Hawthorn Football Club

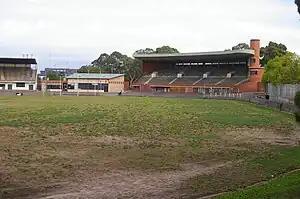
Glenferrie Oval is the spiritual home of the Hawks; however, the last VFL/AFL match was played back in 1973

Essendon – The clubs contested the Grand Final in three consecutive seasons between 1983 and 1985. The rough nature of these games, and several others between the two, made them fierce rivals during the 1980s; particularly during those years where they were the top two sides of the competition. In the 1990s and right up until 2004 the rivalry became more quiet and uneventful with the exception of the 2001 preliminary final, which was the first time they met in a finals game since the 80's. More recently, the clubs have played two matches which saw bench-clearing brawls: the "Line in the Sand Match" in 2004, which resulted in four players being suspended and $70,700 in fines; and the final round of 2009, a match which would decide eighth place between the two teams, in which four players were suspended for a total of seven matches and $27,000 in fines being handed out. The latter brawl was famously sparked by Matthew Lloyd who applied a very hard bump, knocking out Brad Sewell, in what would be Lloyd's last game.